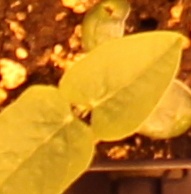
Label: Soybean